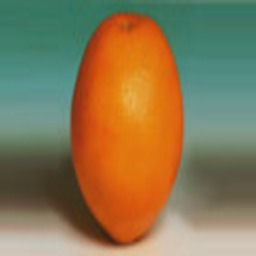
Label: Orange